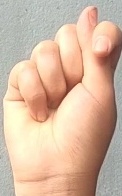
ASL sign: T